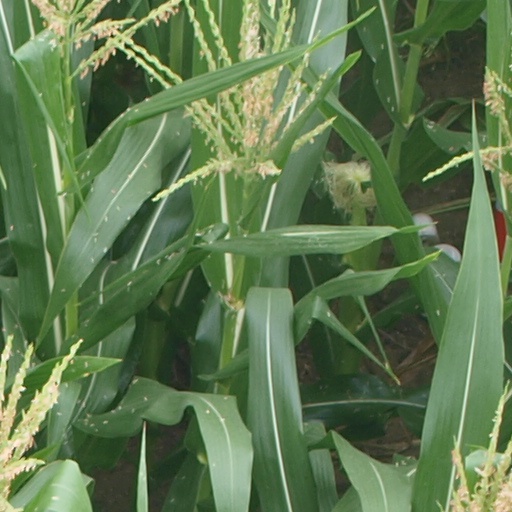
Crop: maize; corn